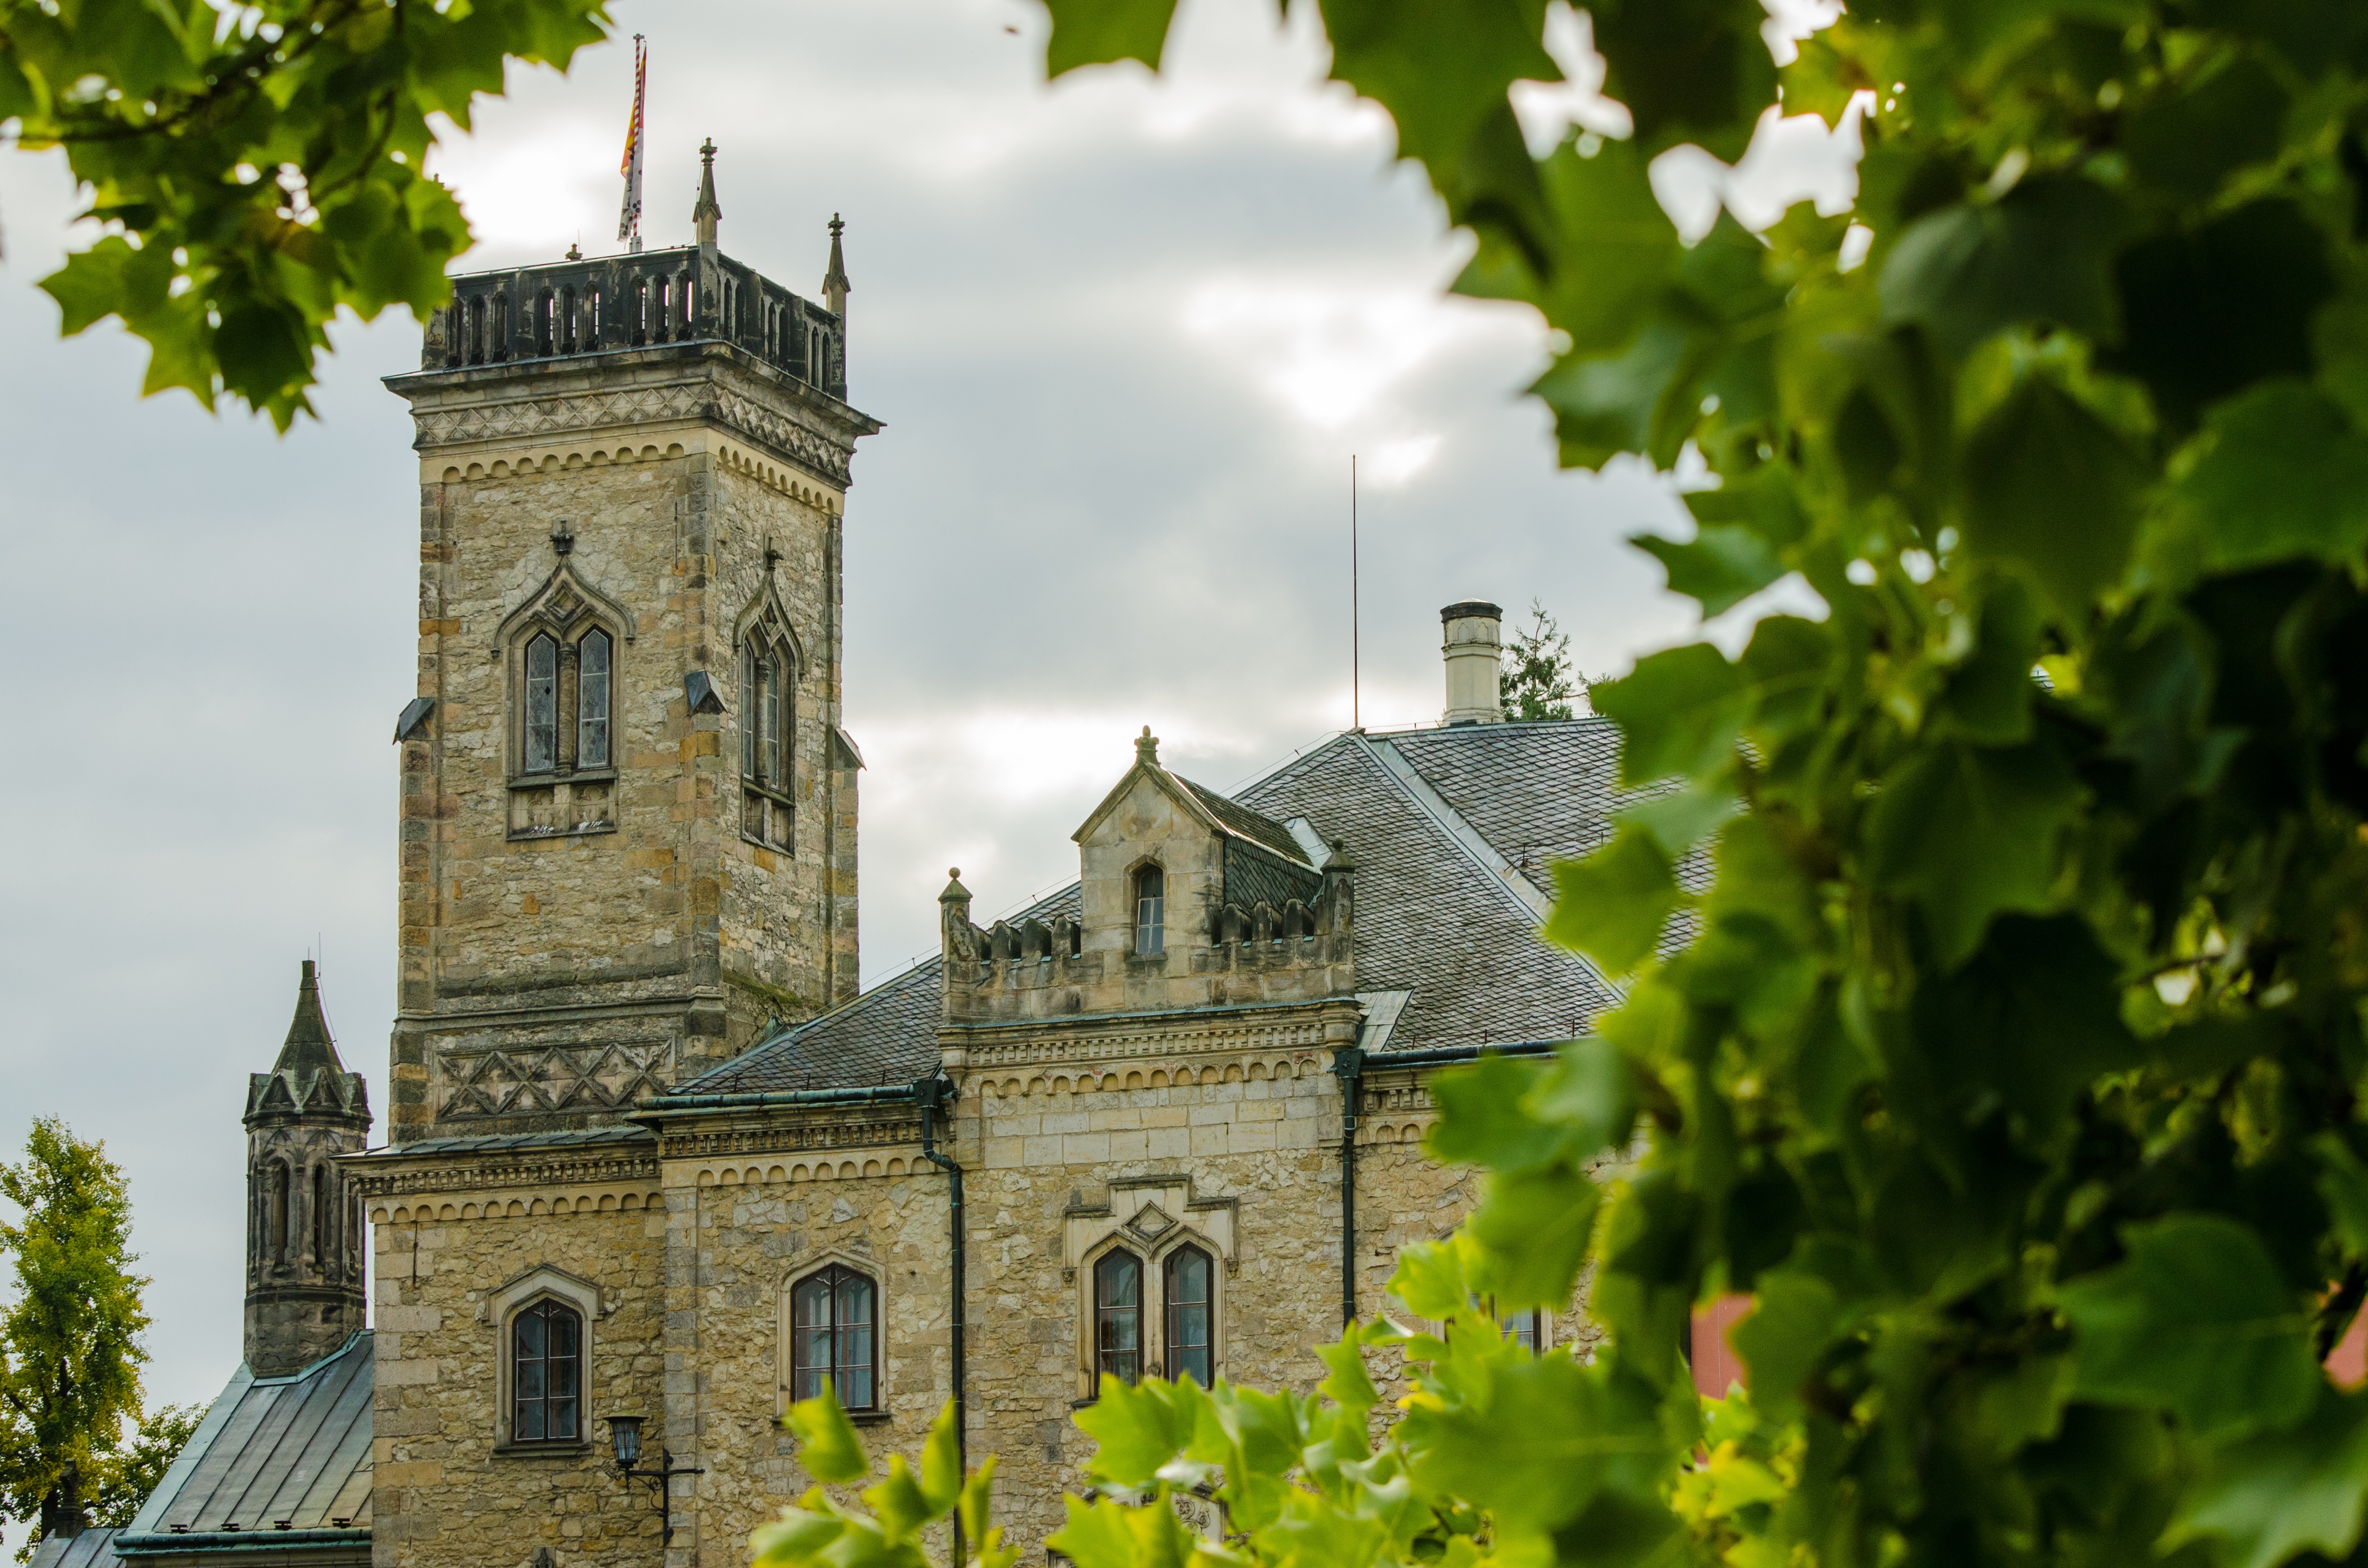
building, chateau, tower, church, place of worship, monastery